Willisham

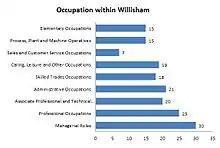
Bar graph depicting occupational roles within Willisham using statistics taken from the 2011 census.

Tye Farmhouse is a grade II listed building situated at the bottom of Tye Lane. Dating back to the mid 16th century it contains alterations from the mid 20th century. It has been a listed building since 24 January 1986.